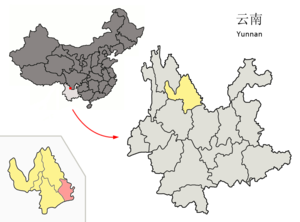
Le xian de Huaping est un district administratif de la province du Yunnan en Chine. Il est placé sous la juridiction de la ville-préfecture de Lijiang.